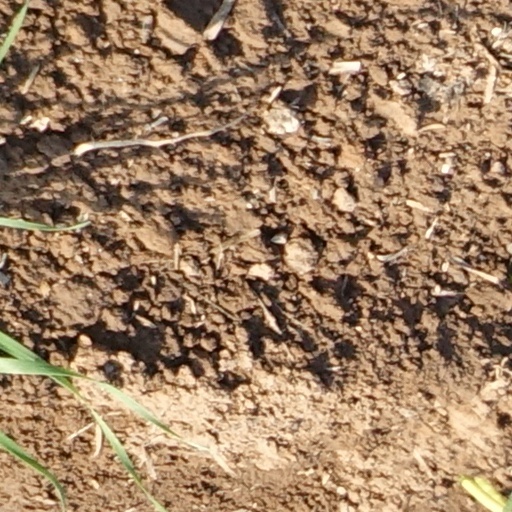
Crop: wheat